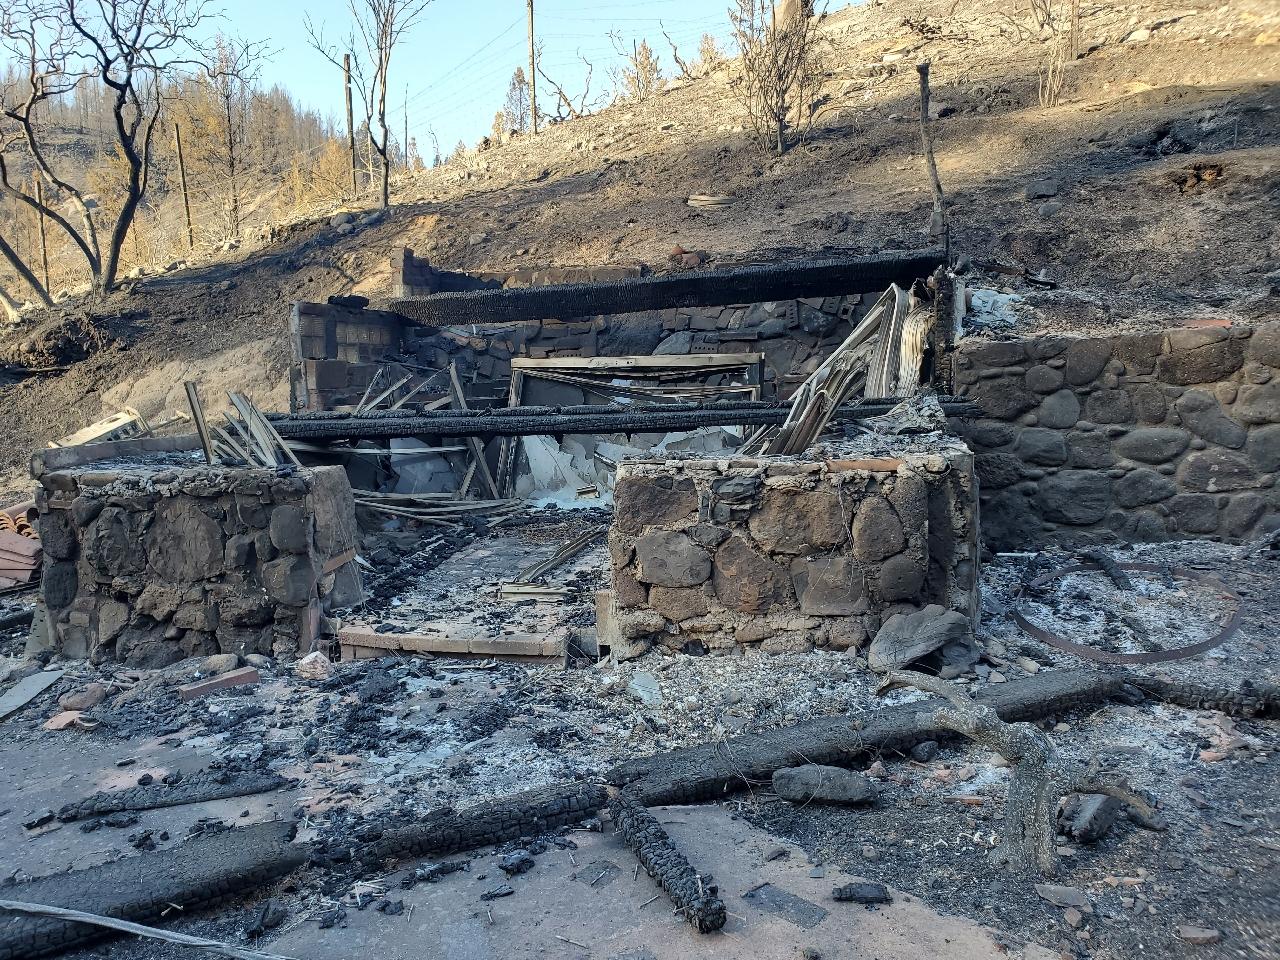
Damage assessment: destroyed